4 Years (film)

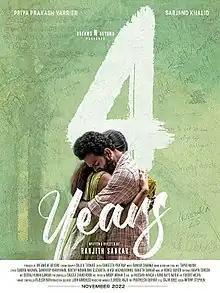
Poster

4 Years is a 2022 Indian Malayalam-language film directed by Ranjith Sankar and produced by Dreams N Beyond. The film stars Sarjano Khalid and Priya Prakash Varrier.